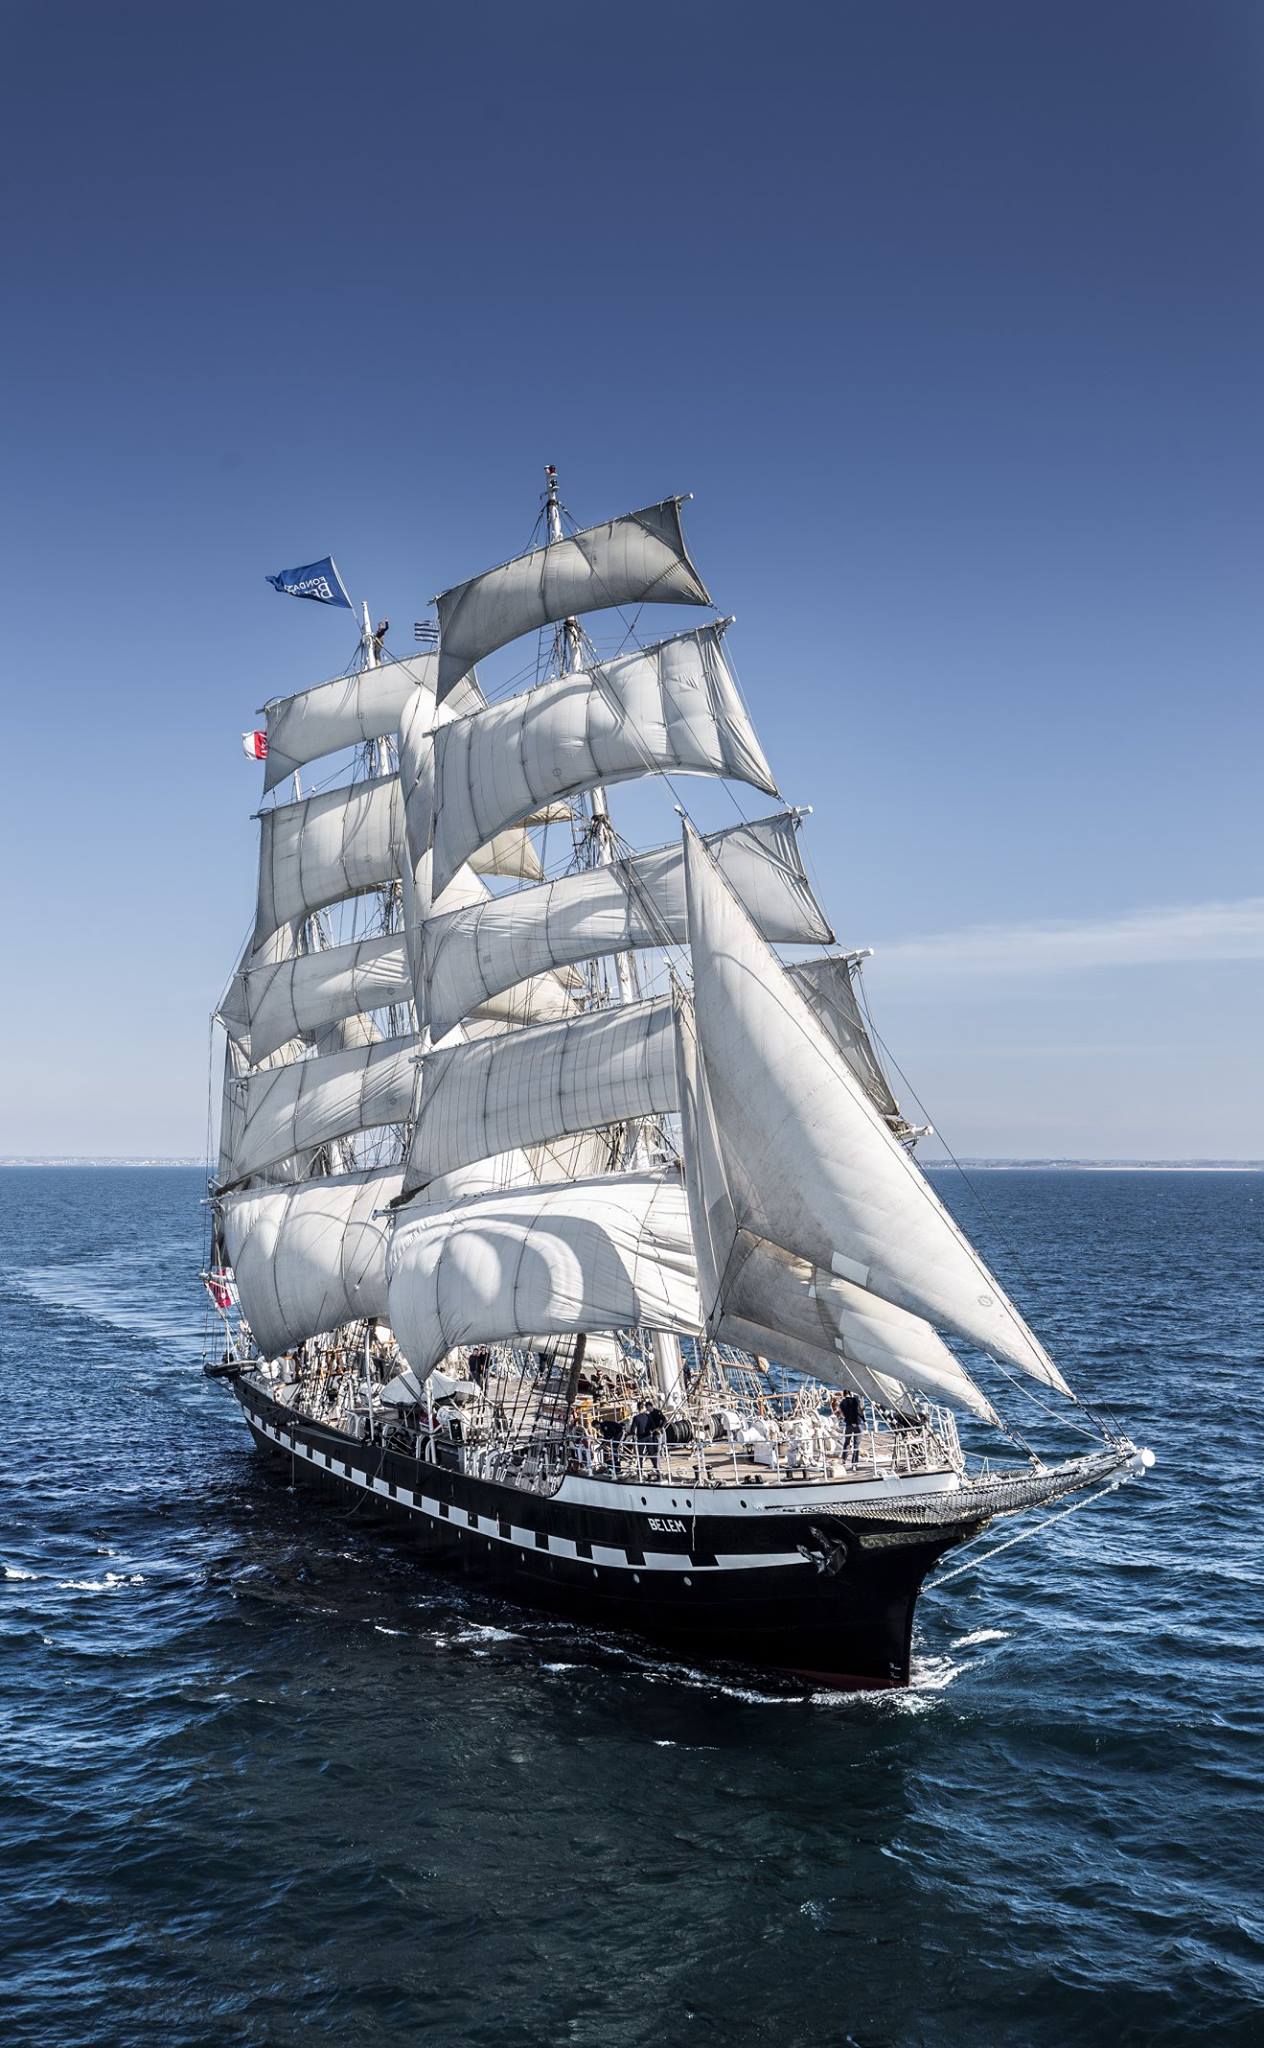
ship, water, sky, watercraft, boat, naval architecture, mast, sailboat, vehicle registration plate, vehicle, sailing, barquentine, liquid, tall ship, sail, water transportation, recreation, boats and boating equipment and supplies, windjammer, full rigged ship, barque, sailing ship, carrack, training ship, boating, ocean, east indiaman, art, sloop of war, wave, wind, galiot, brigantine, galleon, clipper, brig, sound, flagship, transport, ship replica